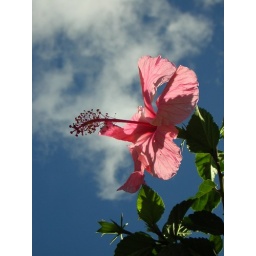
Pink Hibiscus against blue sky